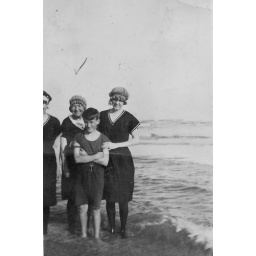
&amp;quot;Mary Robertson and friends swimming in the ocean in Florida.&amp;quot;